Alex Sandro

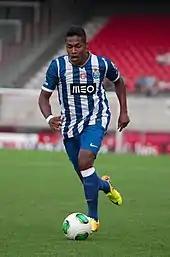
Alex Sandro playing for Porto in 2013

Alex Sandro is a quick, energetic and offensive minded defender, who is also a strong tackler and a good reader of the game, courtesy of his speed and anticipation. He is capable of playing anywhere along the left flank; although mainly a full-back, he has also been used as a wing-back and as a wide midfielder. He has also occasionally been deployed in a more advanced position, as an outside forward or offensive winger, and even as a left-sided centre-back in a three–man back-line. He has been described as a player who is a "powerful runner, can beat opponents one-on-one and is an excellent crosser of the ball". His playing position, athleticism, and playing style have drawn comparisons with compatriot and 2002 FIFA World Cup-winner Roberto Carlos.